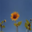
Label: sunflower